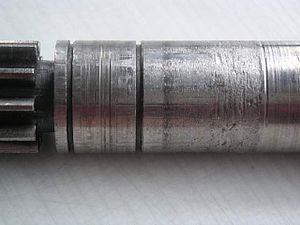
Un tourillon est la partie cylindrique mâle d'un arbre réalisée pour assurer un guidage en rotation.